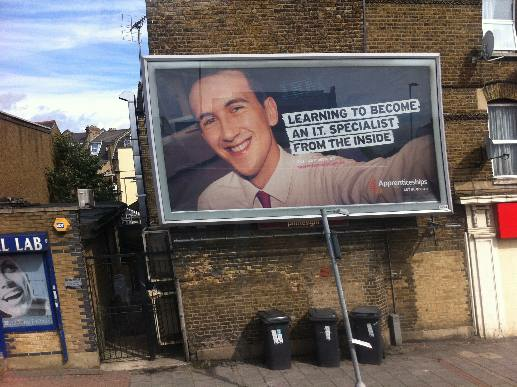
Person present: No